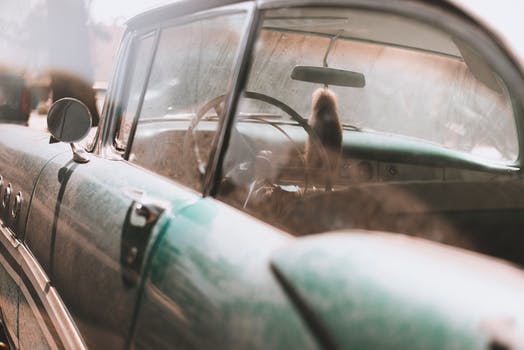
Label: No Watermark